Carl Bernhard von Trinius

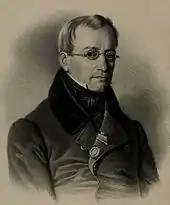
Carl Bernhard von Trinius.

Carl Bernhard von Trinius (6 March 1778, Eisleben – 12 March 1844, St. Petersburg) was a German-born botanist and physician.